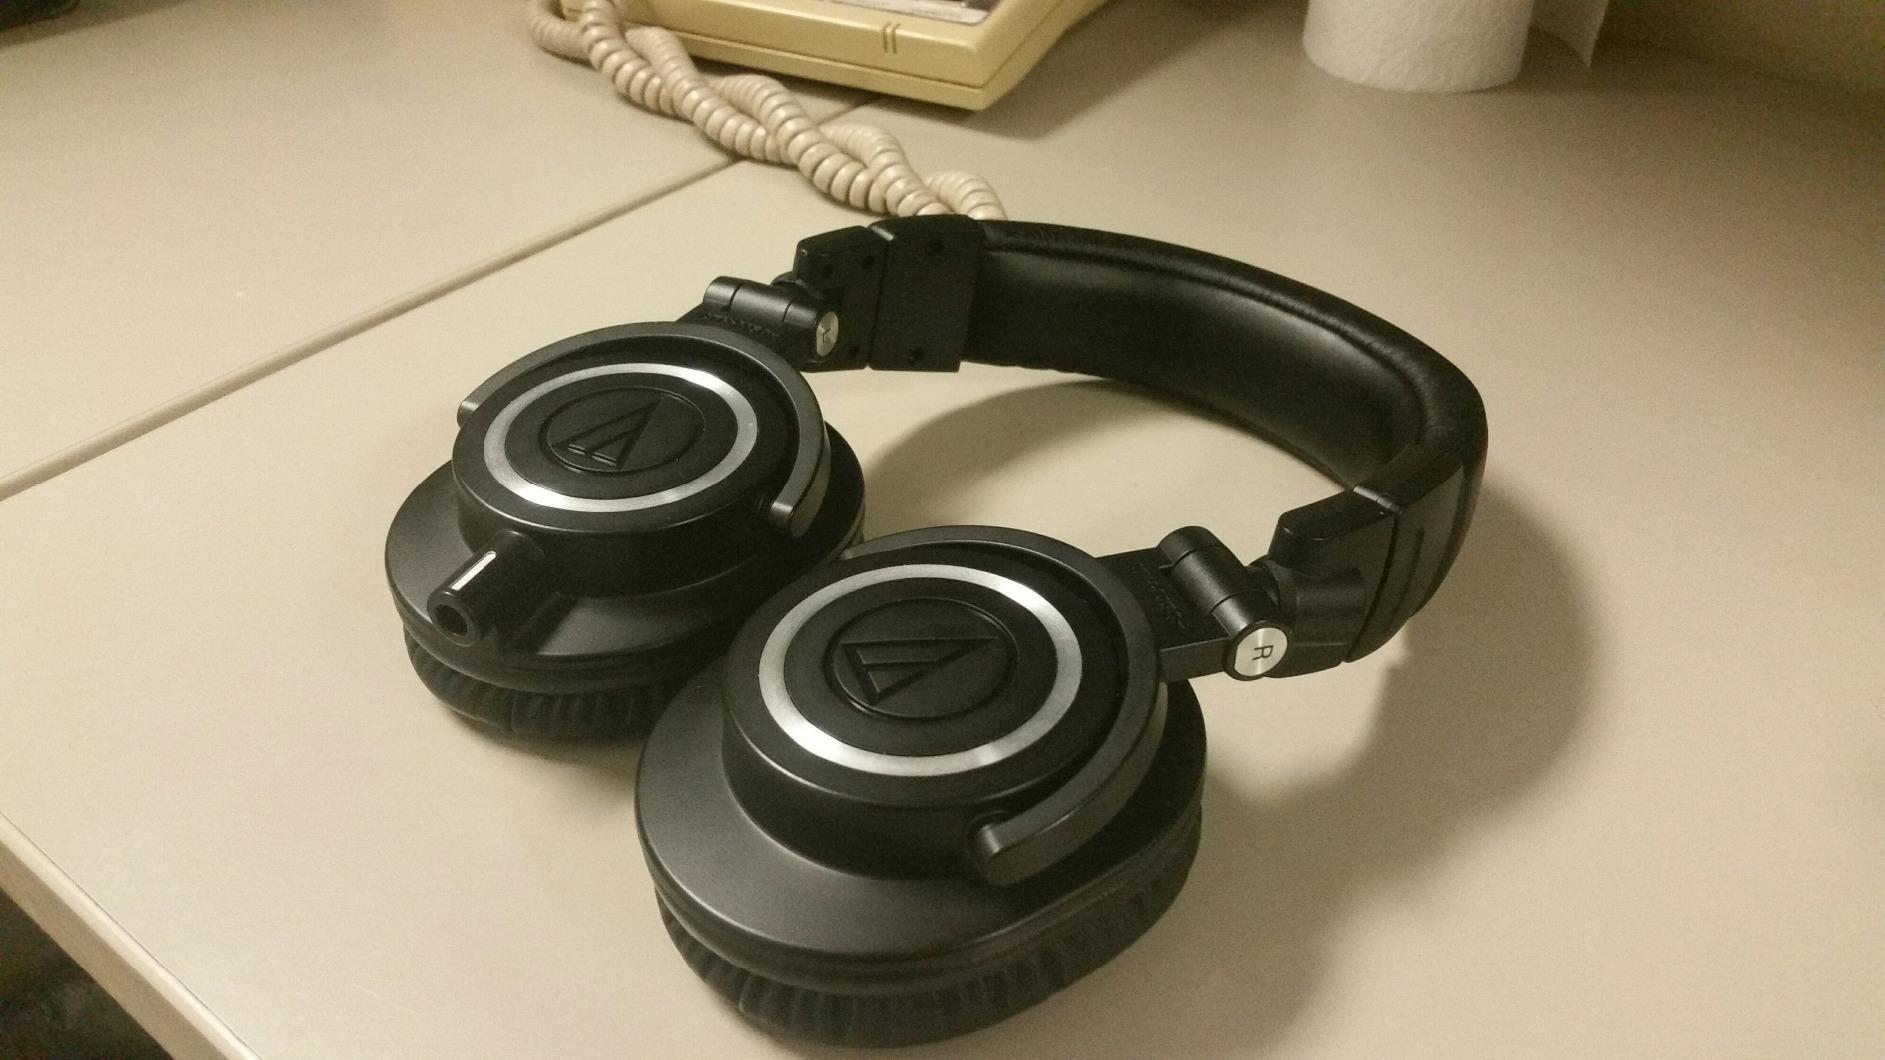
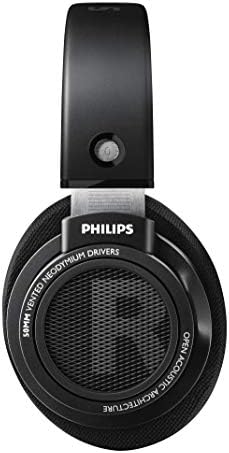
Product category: headphones
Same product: no